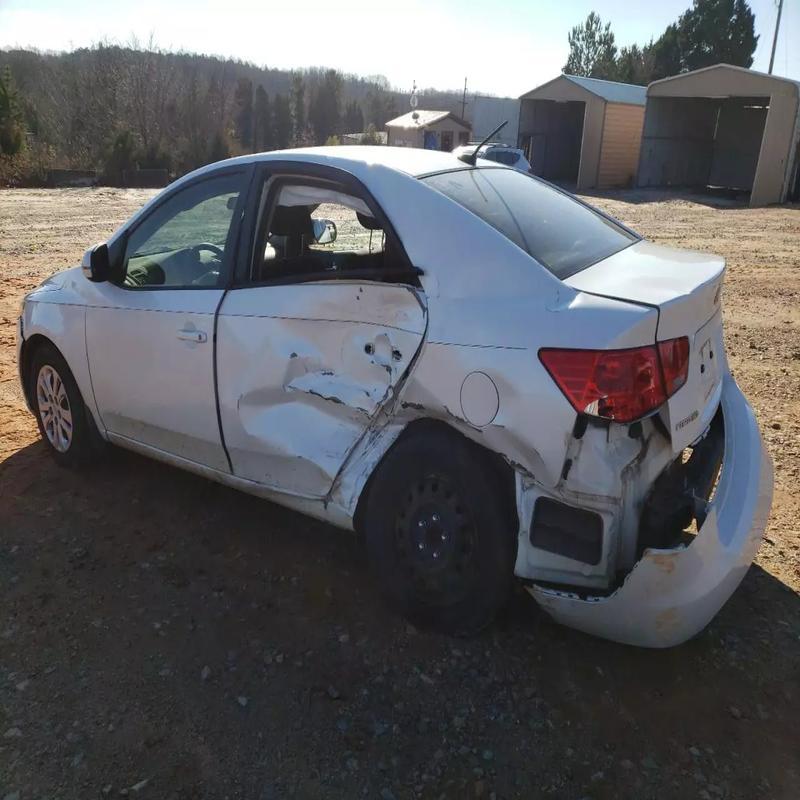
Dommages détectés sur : porte arrière gauche, aile arrière gauche, feu arrière gauche, pare-choc arrière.
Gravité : majeur